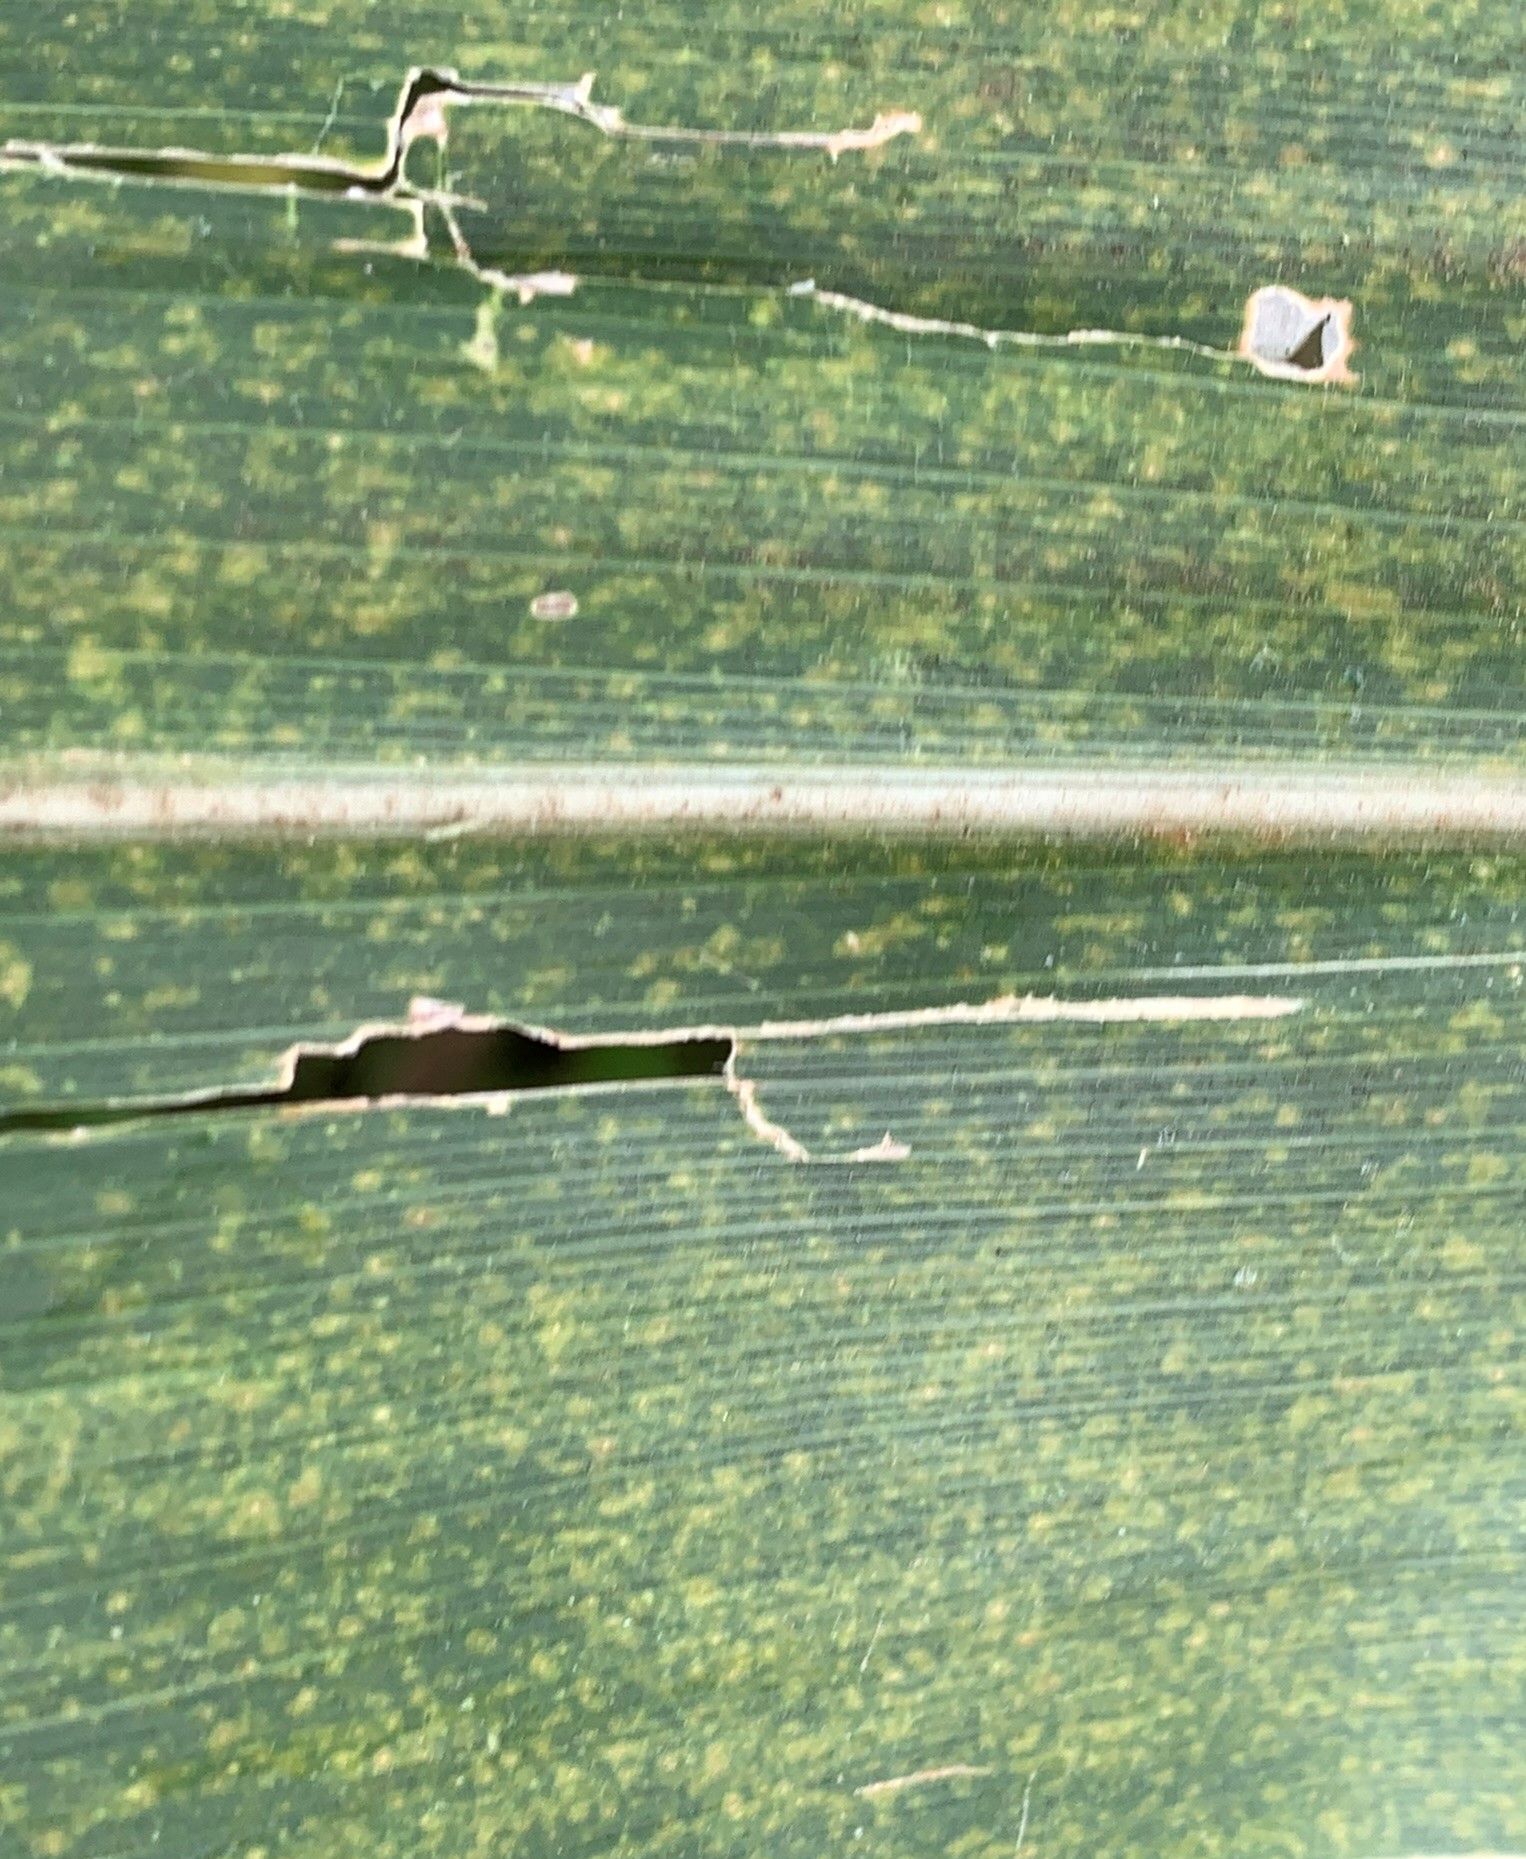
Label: MLN